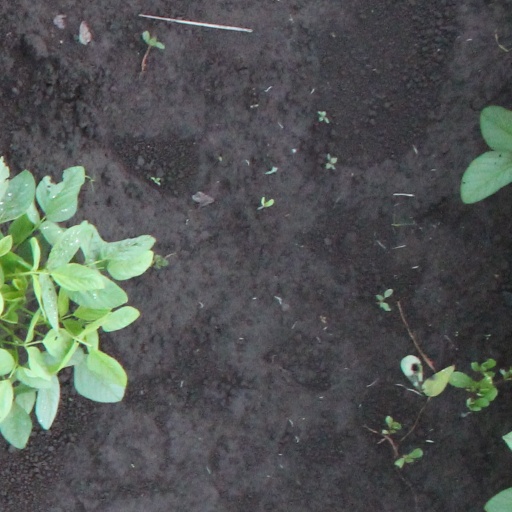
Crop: soybean